Sky position (RA, Dec in degrees): 42.878, -7.923
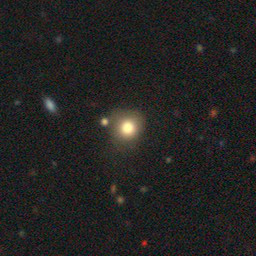
Galaxy morphology: Round Smooth Galaxies